Tennessee marble

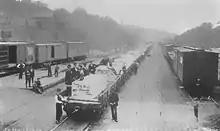
Marble blocks being loaded onto train cars at what is now Mead's Quarry in 1895

The Ross Quarry supplied marble for the J.P. Morgan Library in New York in the 1900s. The Candoro Marble Works, a large finishing mill, was founded in South Knoxville in 1914.